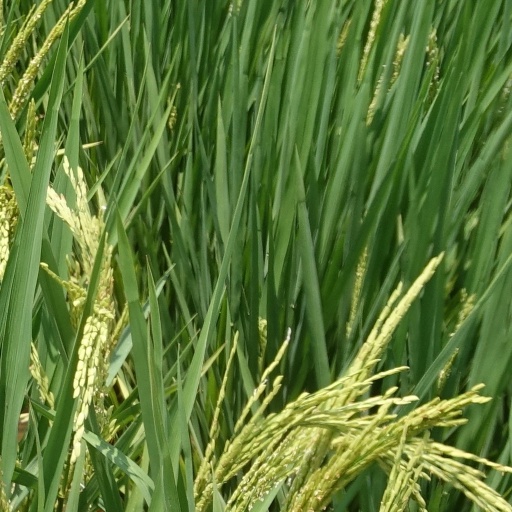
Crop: rice